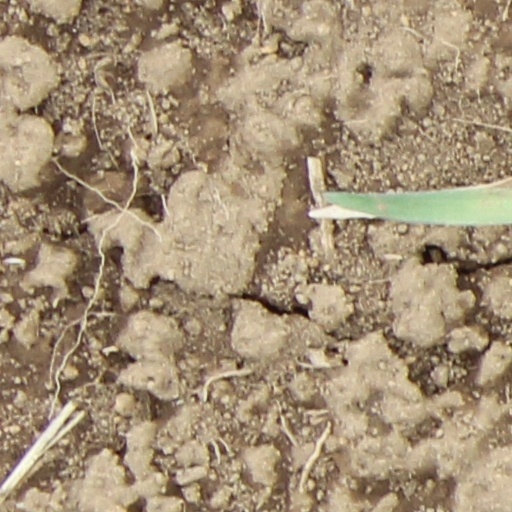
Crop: wheat